Reno Air Races

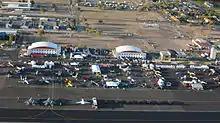
Static aircraft on display at the 2014 Reno Air Races

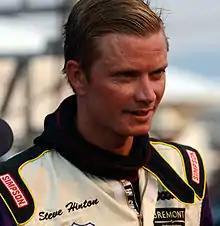
Steven Hinton, Jr., 2014 Reno Air Races champion

Beginning in 1964, the Reno Air Races feature multi-lap, multi-aircraft races among extremely high performance aircraft on closed ovoid courses which range between about (Biplanes and Formula One) and about (Jet, Unlimited) in length per lap. The chief organizer is the Reno Air Racing Association (RARA).